Leslie Mann

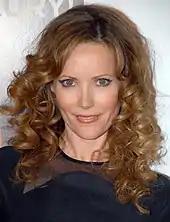
Mann in 2008

Mann began her career at 18, appearing in a number of television commercials. In 1996, she appeared in "The Cable Guy", followed with performances in "Freaks and Geeks", Sam Weisman's "George of The Jungle" alongside Brendan Fraser, "Big Daddy" with Adam Sandler, "Orange County" opposite Jack Black, and "The 40-Year-Old Virgin" with Steve Carell.